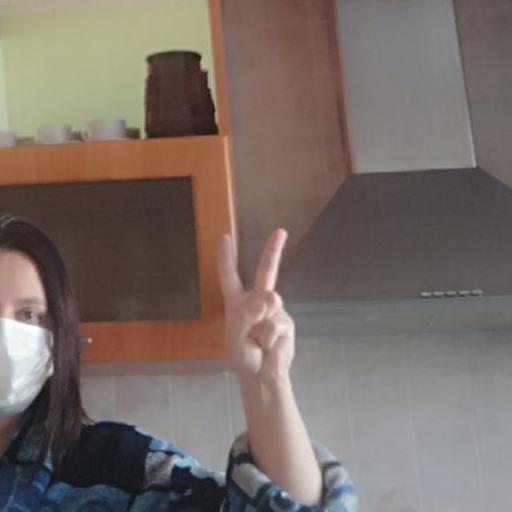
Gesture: peace